American cuisine

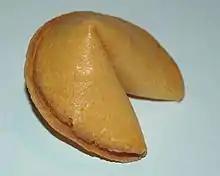
Fortune cookies were invented in the United States and are of Japanese origin but are popular in American Chinese cuisine.

Native American additions may include Navajo frybread and corn on the cob, often roasted on the grill in its husk. A typical accompaniment or appetizer of all these states is the tortilla chip, which sometimes includes cornmeal from cultivars of corn that are blue or red in addition to the standard yellow of sweetcorn, and is served with salsa of varying hotness.